Tarache

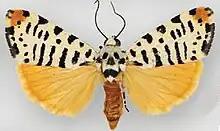
"Tarache idella"

Tarache is a genus of moths of the family Noctuidae erected by Jacob Hübner. It includes most former New World "Acontia" species. Lepidoptera and Some Other Life Forms and The Global Lepidoptera Names Index report this name as a synonym of "Acontia".